Su-ki-da

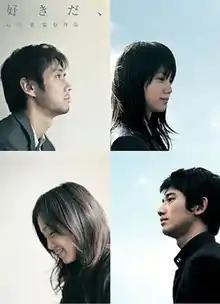
Theatrical poster

Su-ki-da is a 2005 Japanese romantic drama film. The plot centers on two teenagers who deal with tragedy and then have to grow up. It was written and directed by Hiroshi Ishikawa and stars Aoi Miyazaki, Hidetoshi Nishijima, Hiromi Nagasaku, and Eita.